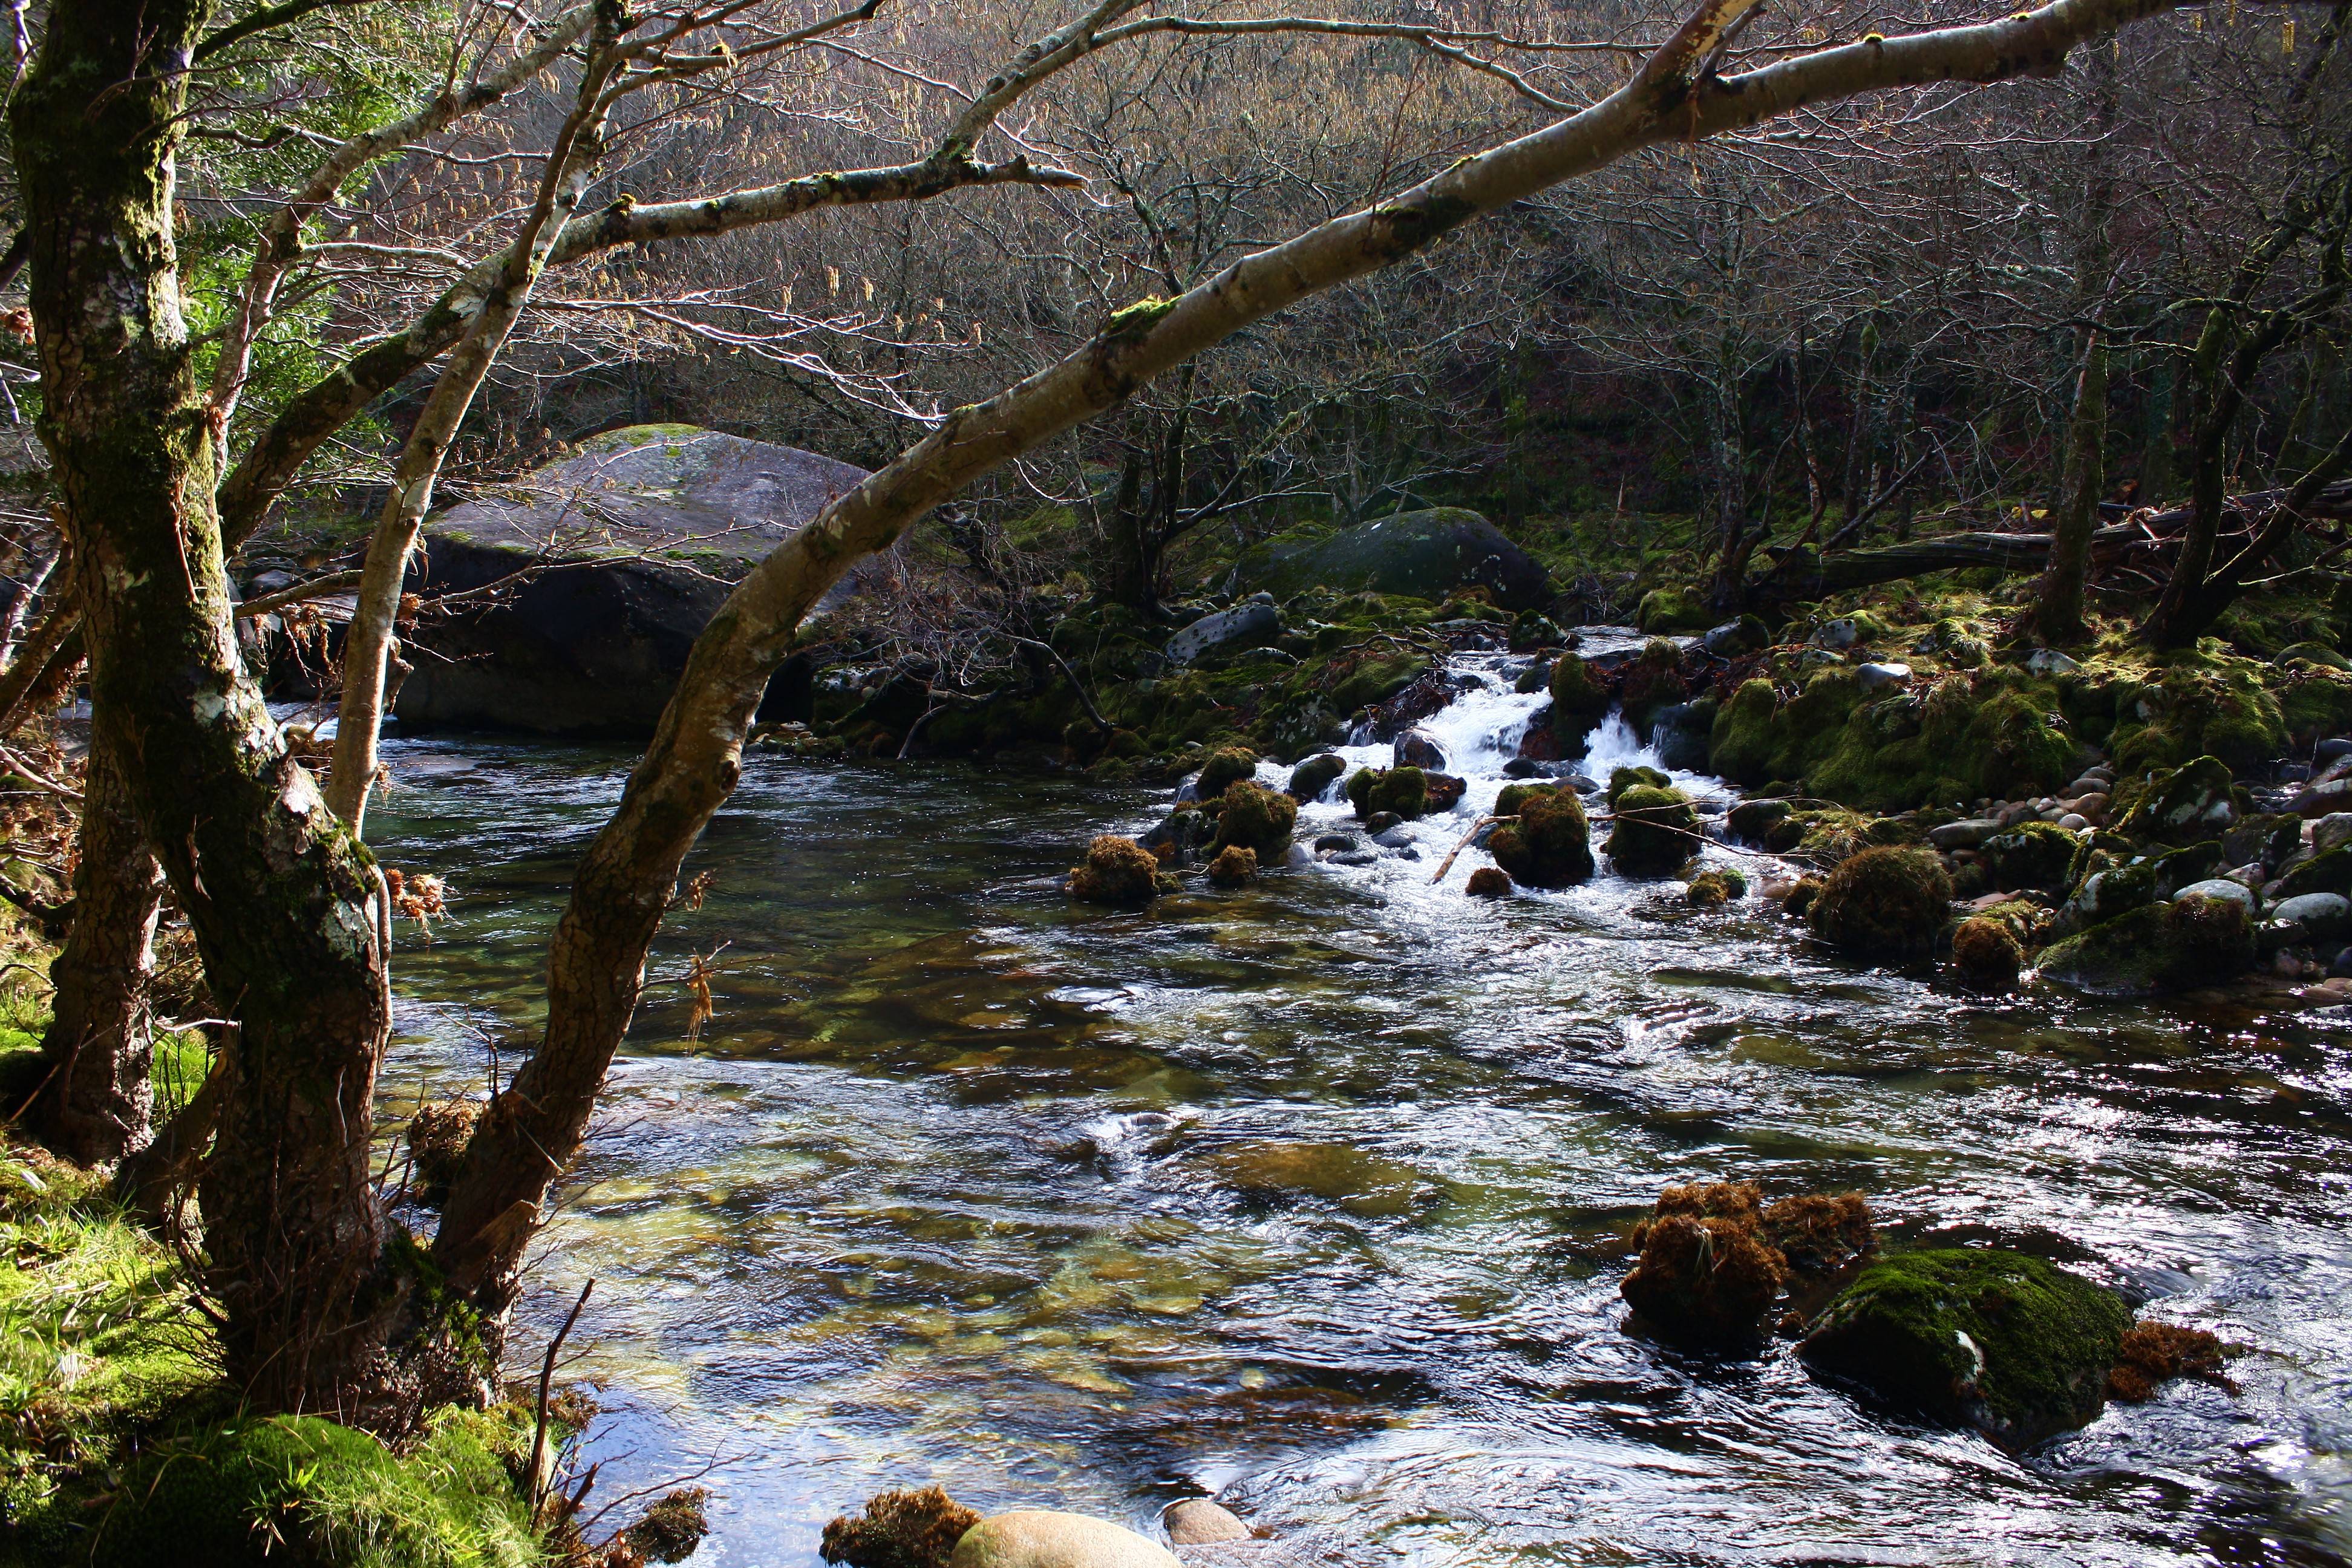
tree, water, nature, forest, creek, wilderness, leaf, flower, river, valley, stream, autumn, rapid, body of water, spain, rainforest, galicia, pontevedra, woodland, habitat, water feature, watercourse, espana, alama, canoneos1000d, rioverdugo, landform, natural environment, geographical feature